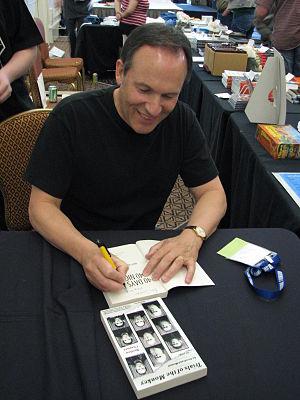
Matthew Chapman né le 2 septembre 1950 est journaliste, scénariste, et réalisateur.